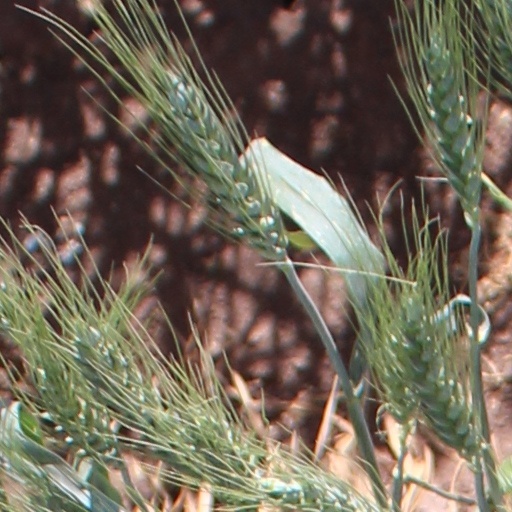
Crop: wheat